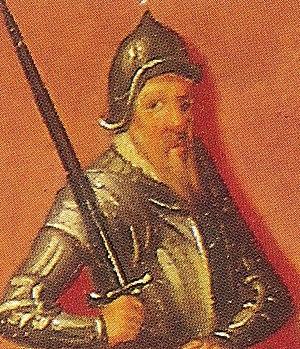
La maison de Hohenzollern [ˈhoːəntsɔlɐn] est une famille impériale et royale européenne qui régna en tant qu'empereurs sur l'Allemagne, en tant que rois sur la Prusse et la Roumanie, en tant que princes-électeurs sur le Brandebourg, en tant que margraves sur Schwedt, Bayreuth, Kulmbach et Ansbach, en tant que burgraves sur Nuremberg, en tant que comtes puis princes sur la Principauté de Hohenzollern-Hechingen et en tant que princes sur la Principauté de Hohenzollern-Sigmaringen.